Campaspe (play)

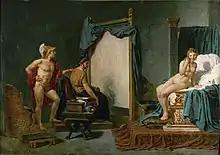
"Apelles Painting Campaspe in the Presence of Alexander the Great", Jacques-Louis David (1814), Palais des Beaux-Arts de Lille, France

So too does the next edition of the play, printed with its own individual title page in Edward Blount's 1632 collection of Lyly's plays "Six Court Comedies", which uses Q4 as its copy text. Blount had entered it into the Stationers' Register on 9 January 1628, naming each play individually under a group entry. This edition not only modernised some of the spelling, but also printed the lyrics of three of the play's four songs for the first time (the last, in Act 5 scene 3, remains missing). Amongst them is the often reprinted "Cupid and my Campaspe", sung by the love-struck Apelles at the end of Act 3, in which he describes Cupid gambling away parts of himself: